Damien Pignolet

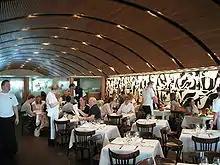
Bistro Moncur interior featuring mural by Michael Fitzjames

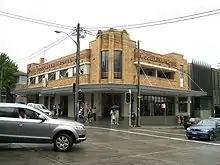
Woollahra Hotel and far right, entrance to Bistro Moncur

Bistro Moncur is a restaurant which is part of the Woollahra Hotel in Sydney, New South Wales, Australia. It opened in 1993. The main focus was French regional cuisine. Damien Pignolet held the role of the executive chef.